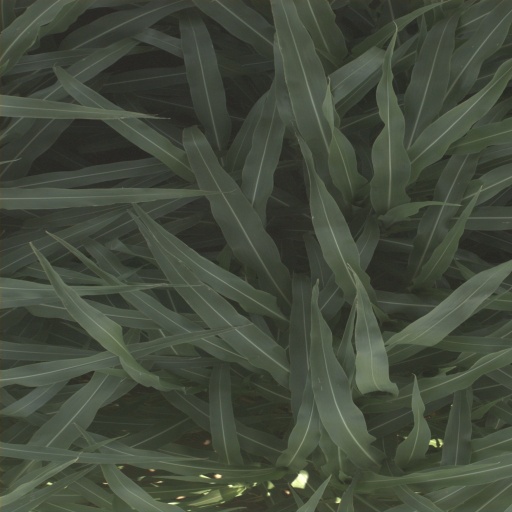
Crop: sorghum